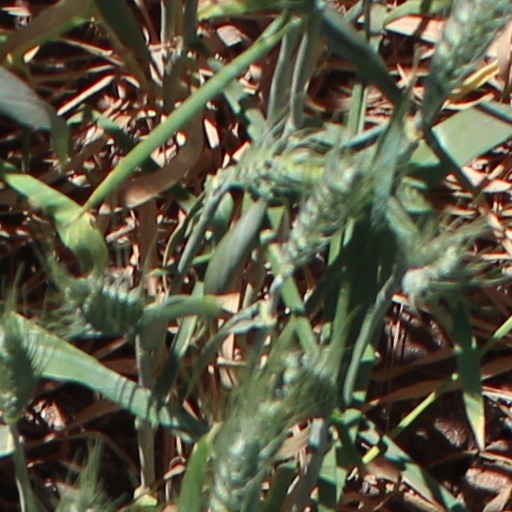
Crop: wheat